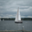
Label: ship